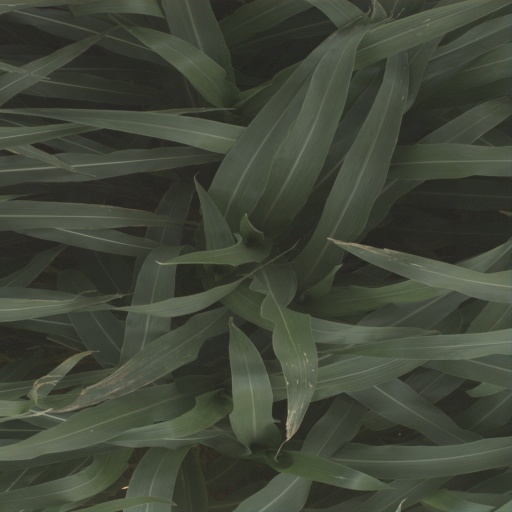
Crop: sorghum